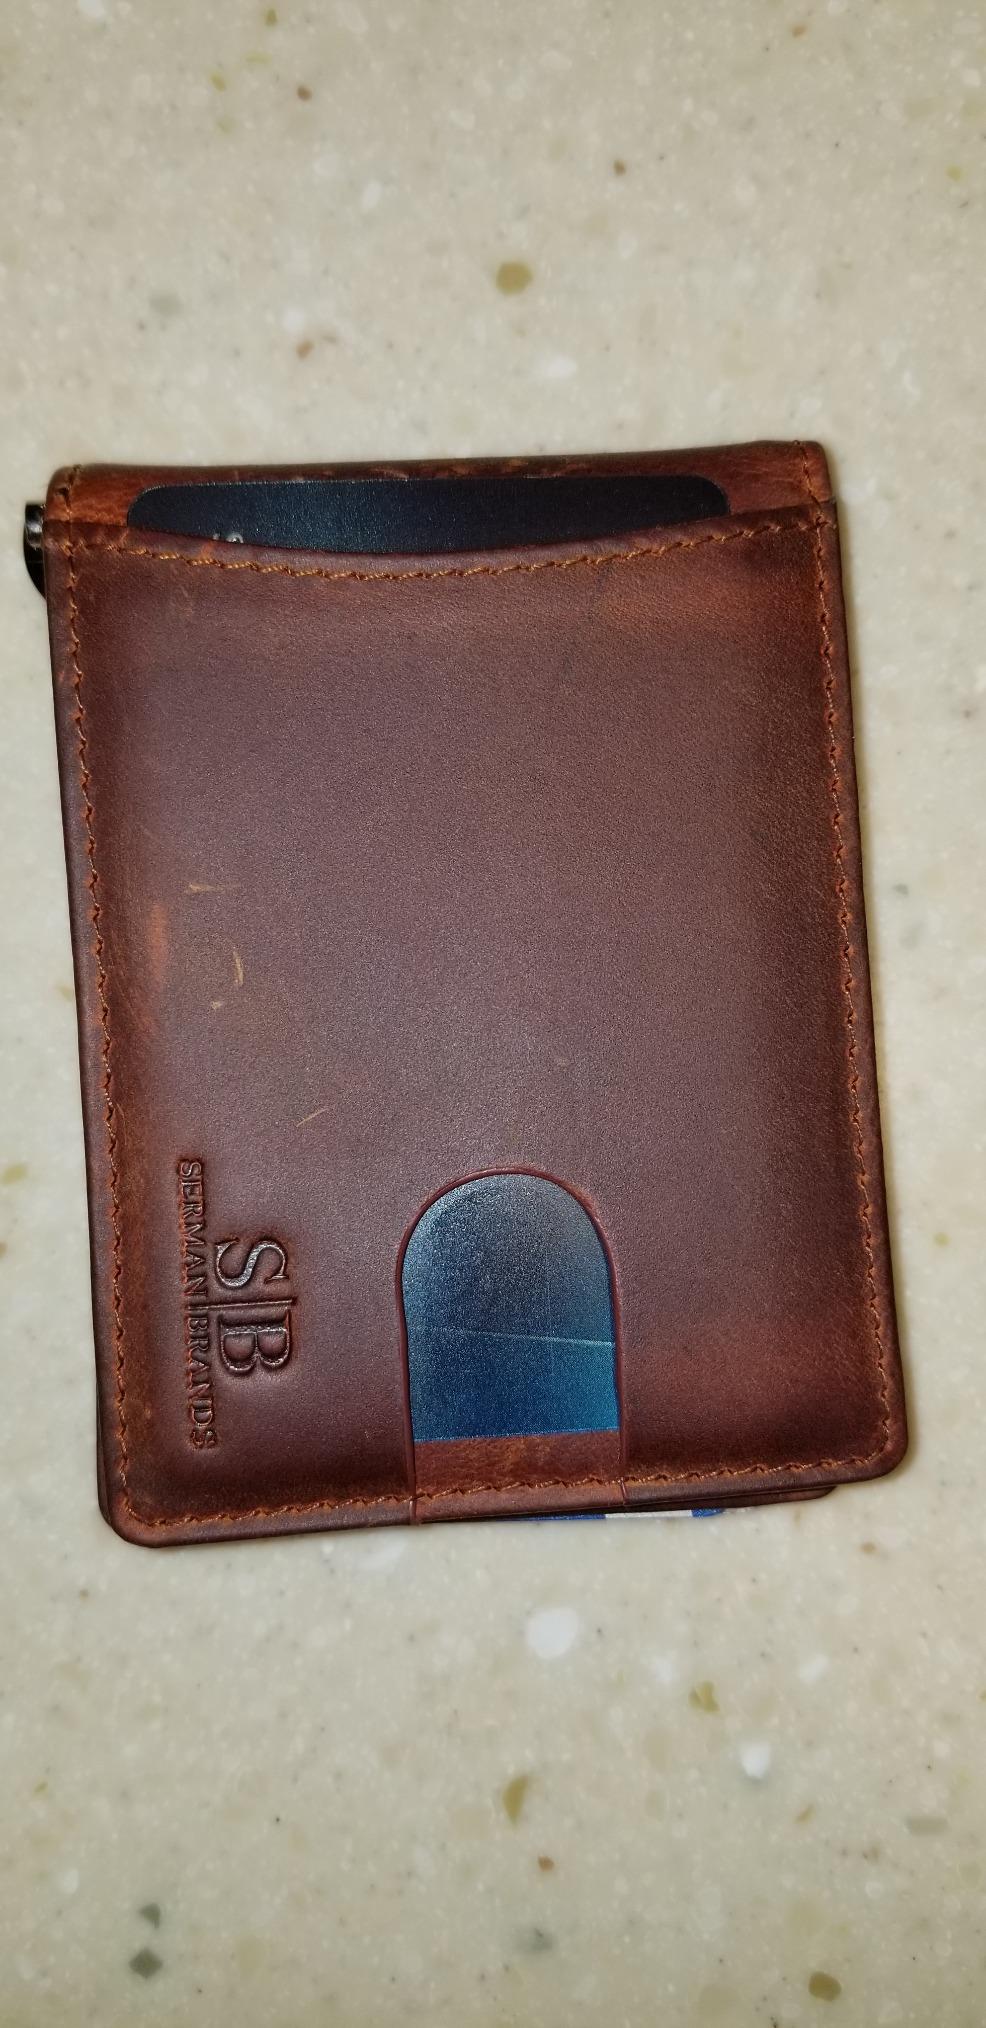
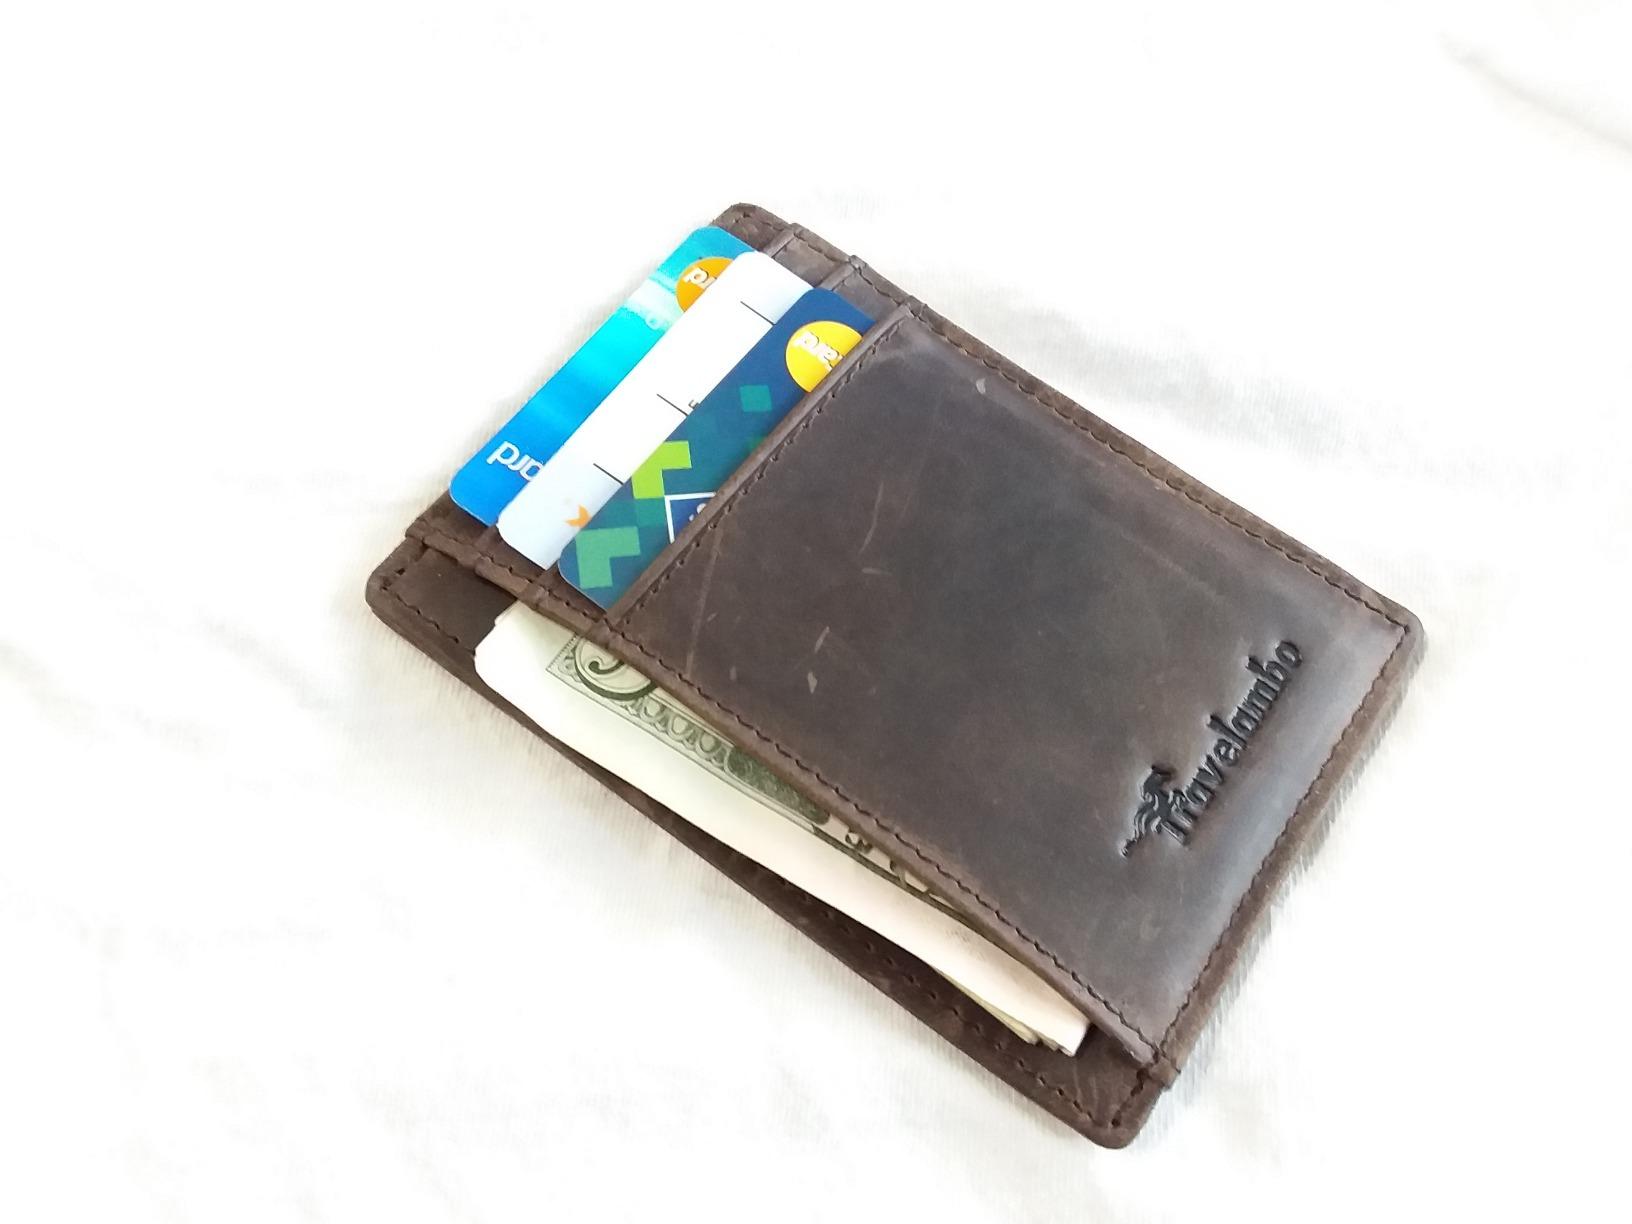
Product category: accessories_wallet
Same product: no